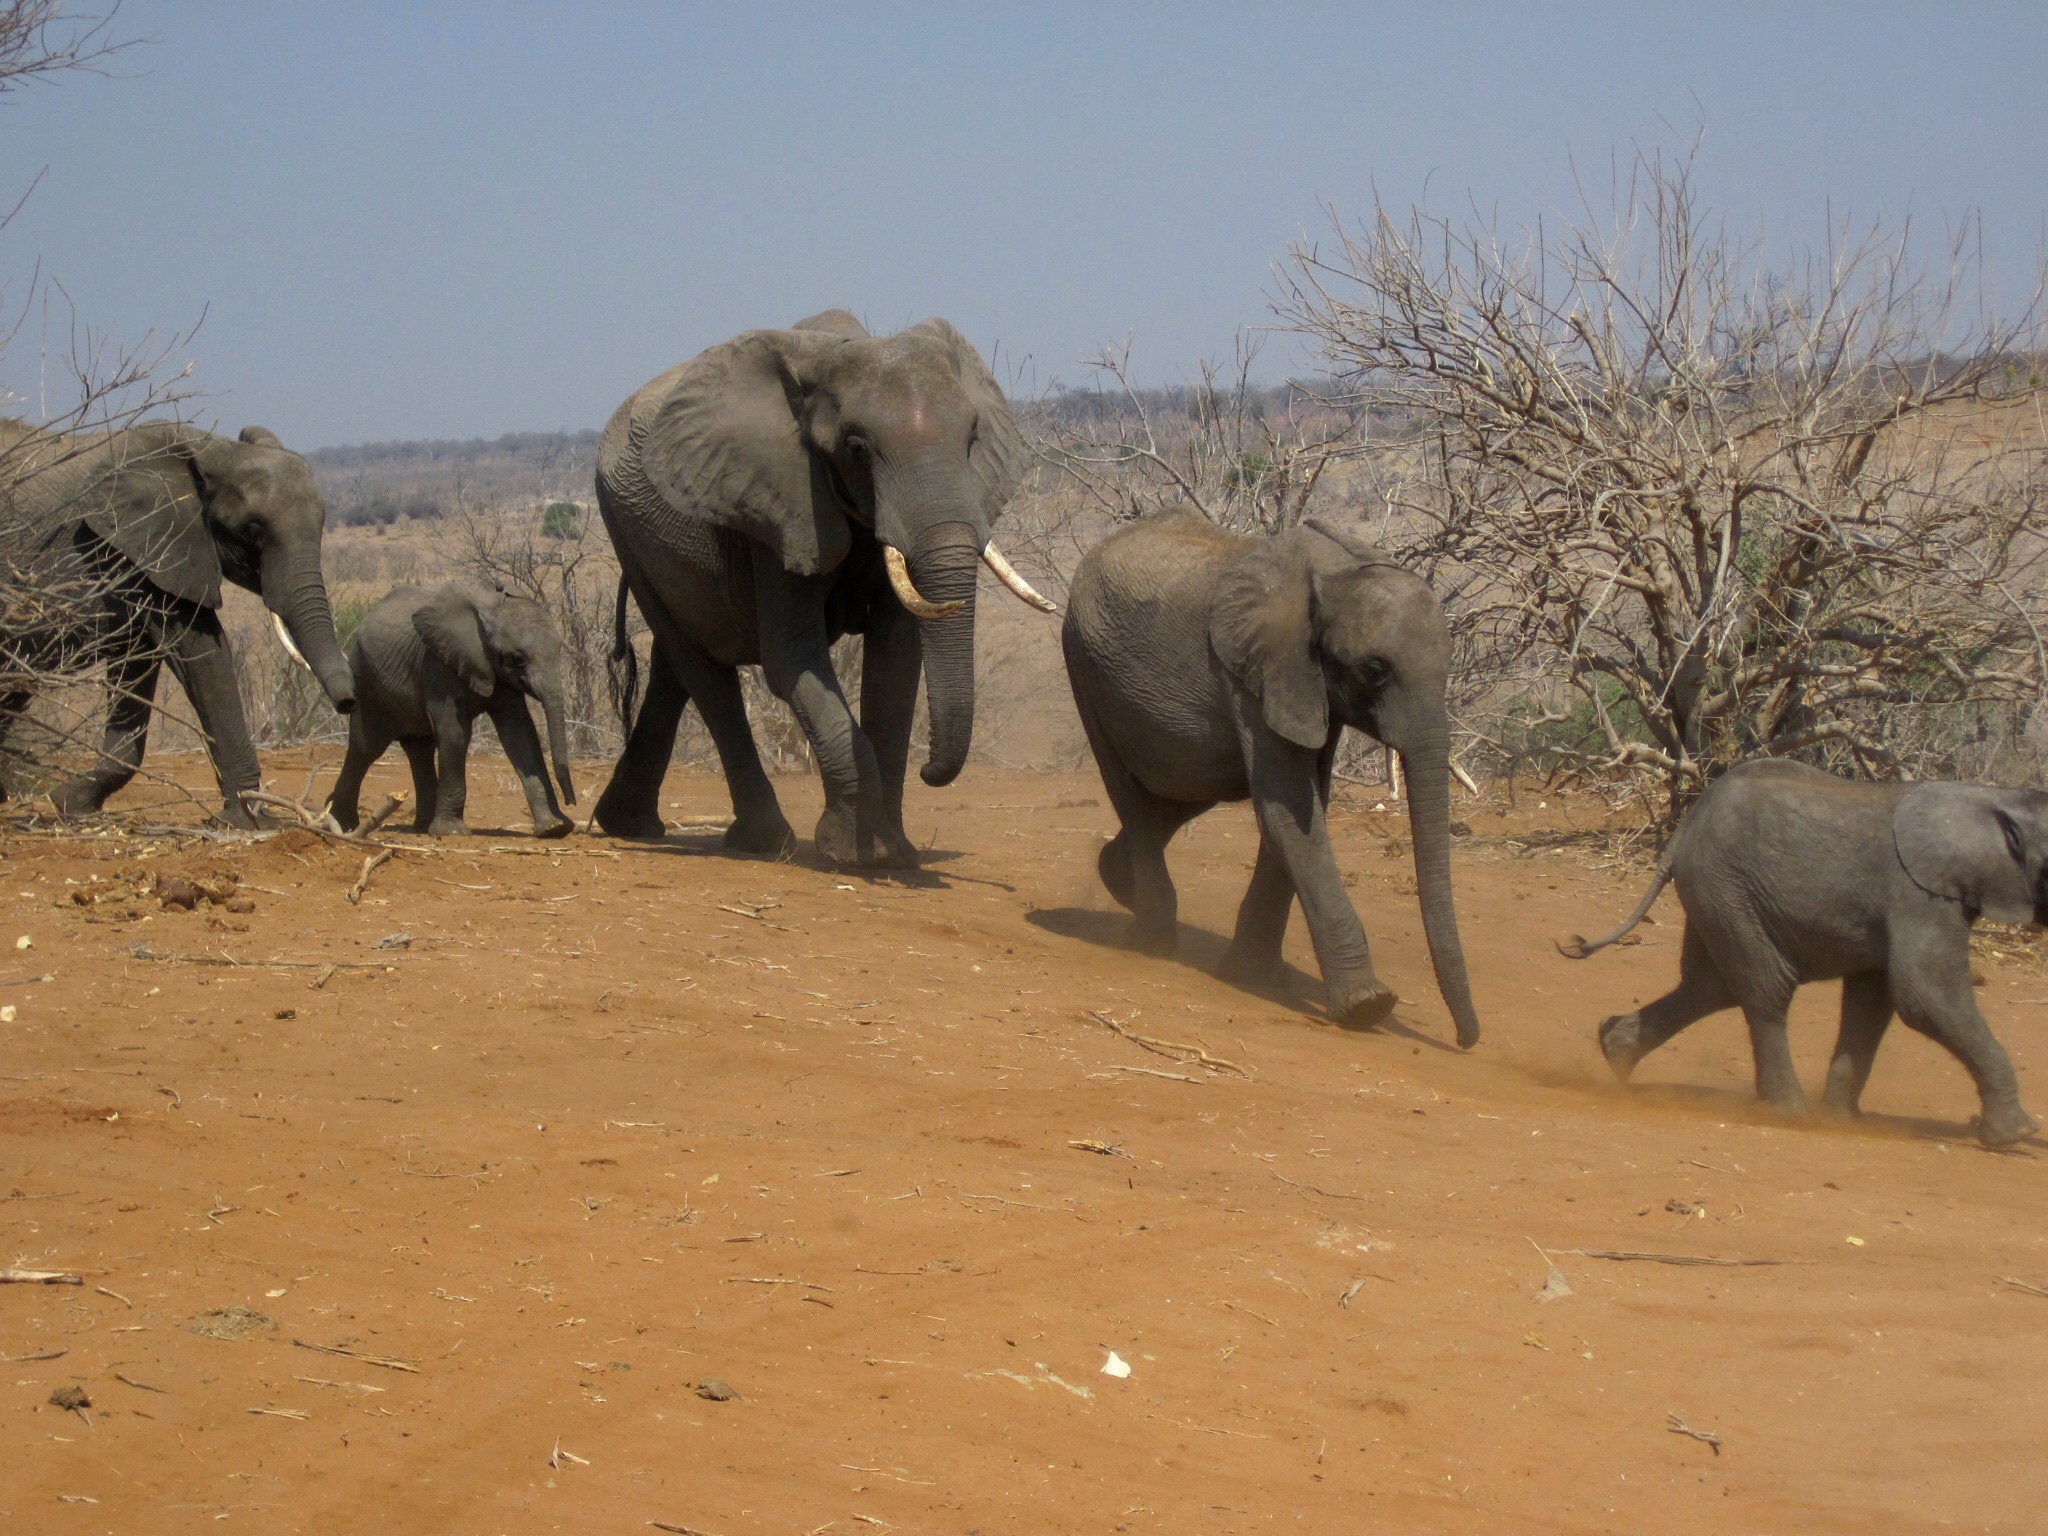
walking, group, running, adventure, wildlife, herd, africa, mammal, fauna, savanna, elephant, family, animals, botswana, safari, elephants, indian elephant, african elephant, elephants and mammoths